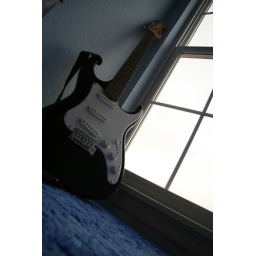
guitar by window (object by window)